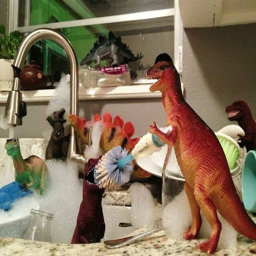
a pair of parents convinces their kids that their plastic dinosaurs come to life when they 're asleep .